Trolleybus usage by country

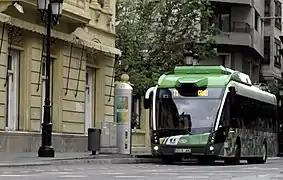
Trolleybus in Castellón de la Plana

There are eight trolleybus routes in Belgrade. Three of them are variations of the original line established shortly after World War II with Russian-made vehicles, with the same terminus in the heart of old downtown next to the Kalemegdan fortress. Another is a completely independent line built perpendicular to the other three in the early 1980s. The fleet had 154 operable trolleybuses as of December 2005.